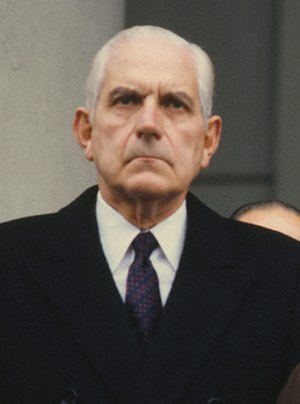
Reynaldo Bignone
Reynaldo Benito Antonio Bignone var argentinsk general og landets 41. præsident fra 1. juli 1982 til 10. december 1983.